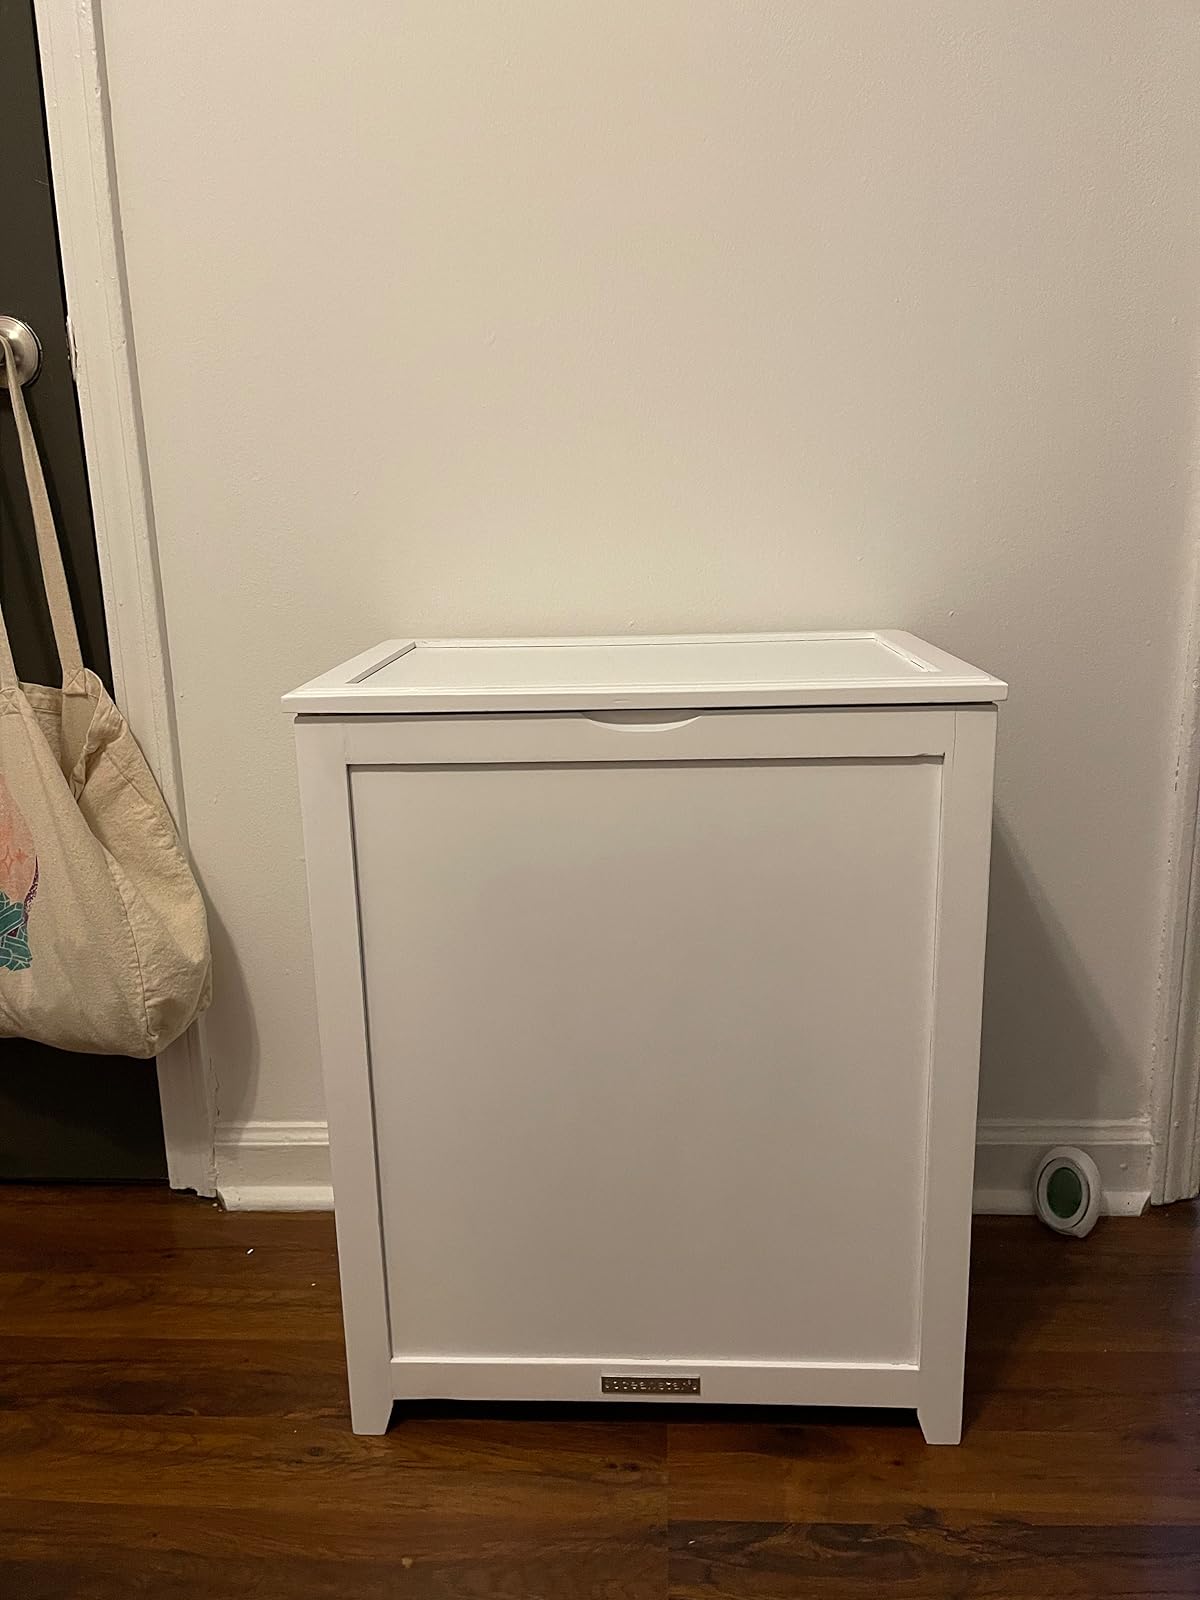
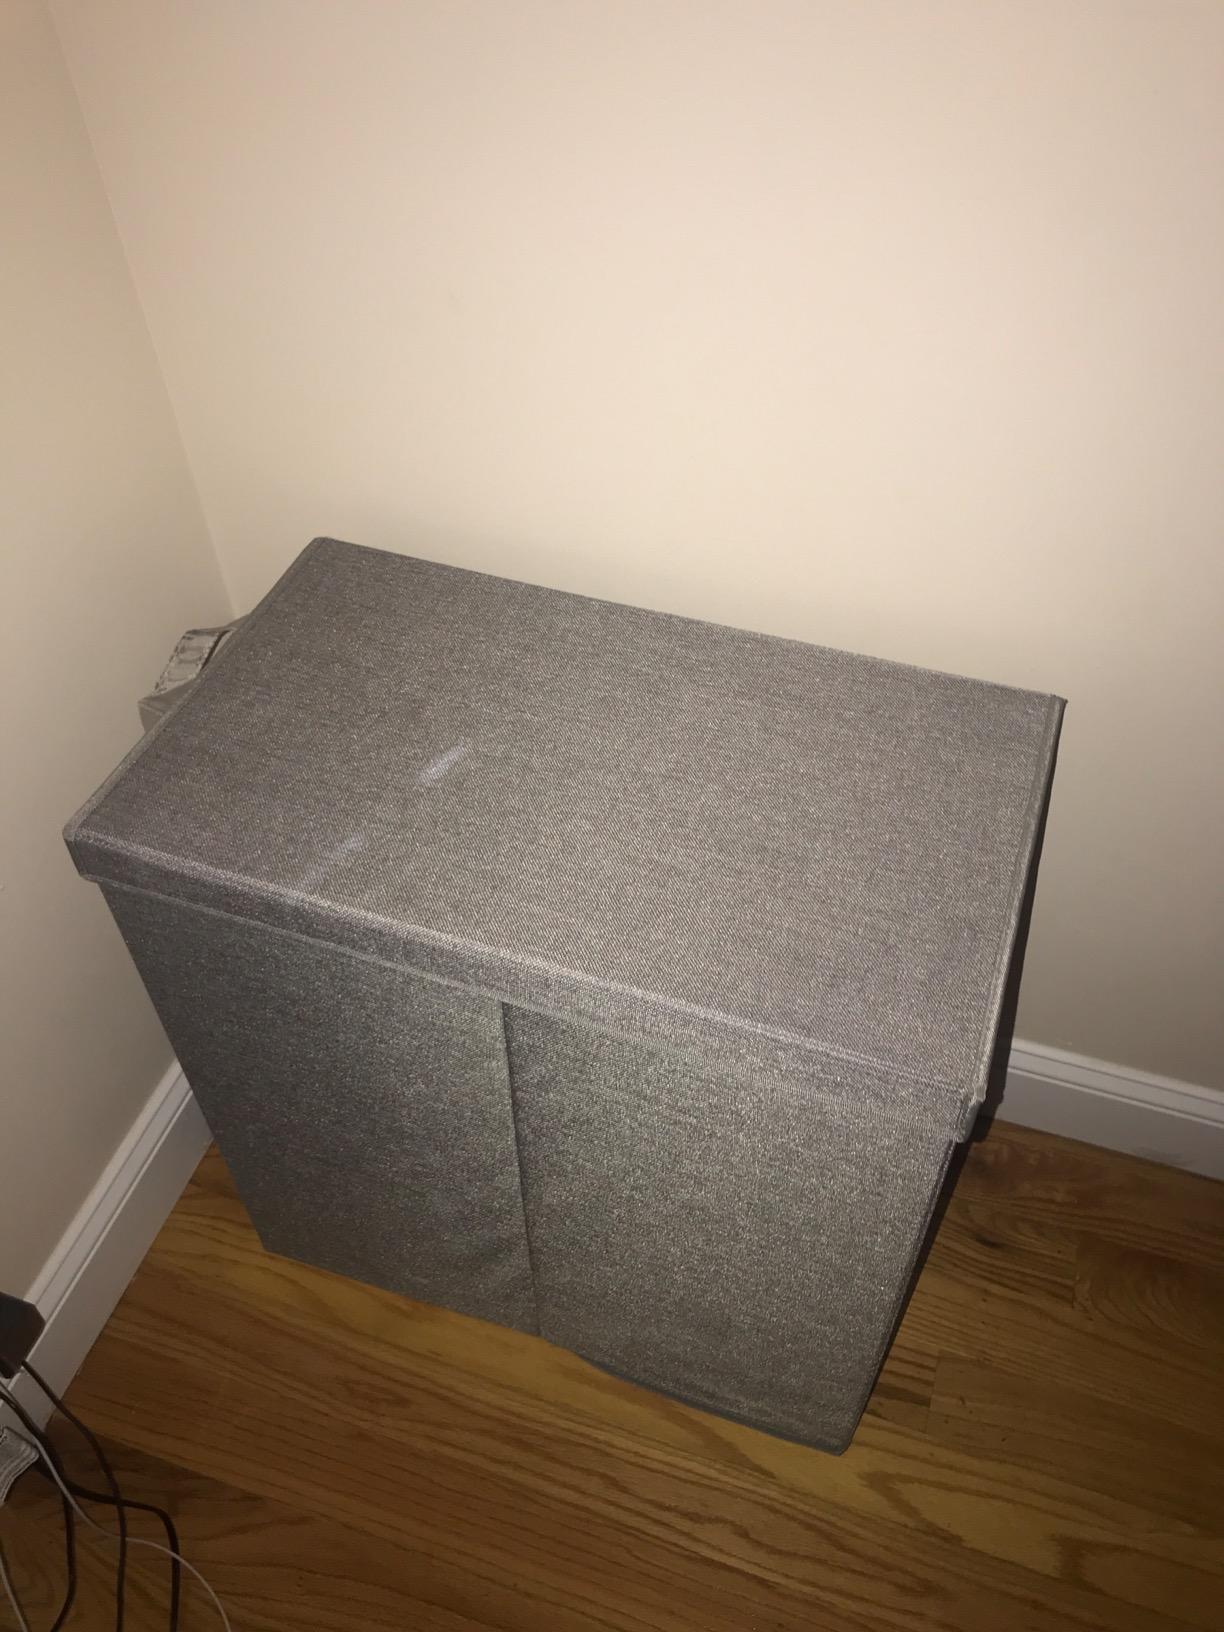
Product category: items_hamper
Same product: no